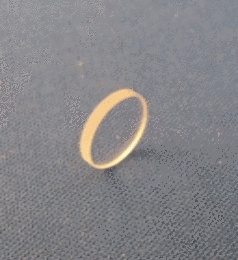
ZnSe (Zinc Selenide) 13x2mm Cell Window
This Zinc Selenide 13x2mm cell window is insoluble in water but slightly soluble in acids. ZnSe has a high resistance to chemical attack. Organic solvents, dilute acids and bases have no effect on ZnSe. Zinc Selenide is ideal for ATR work because of its low absorption in the infrared region. The working wavelength range for ZnSe is 15,000 - 508 cm-1. Part Number: 500K1 Since 1970, Buck Scientific has been supplying high quality FTIR windows to labs around the world. For a complete list of international representatives, please see our distributor page here. Click here for our full FTIR accessories catalog
Brand: Buck Scientific
Category: Business & Industrial > Science & Laboratory > Laboratory Equipment > Spectrometers > Fourier Transform Infrared (FT-IR) Spectrometers